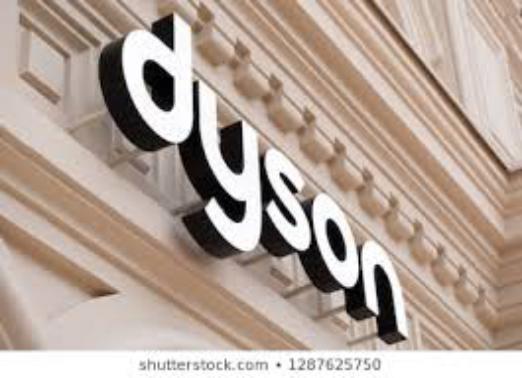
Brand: adyson
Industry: Clothes